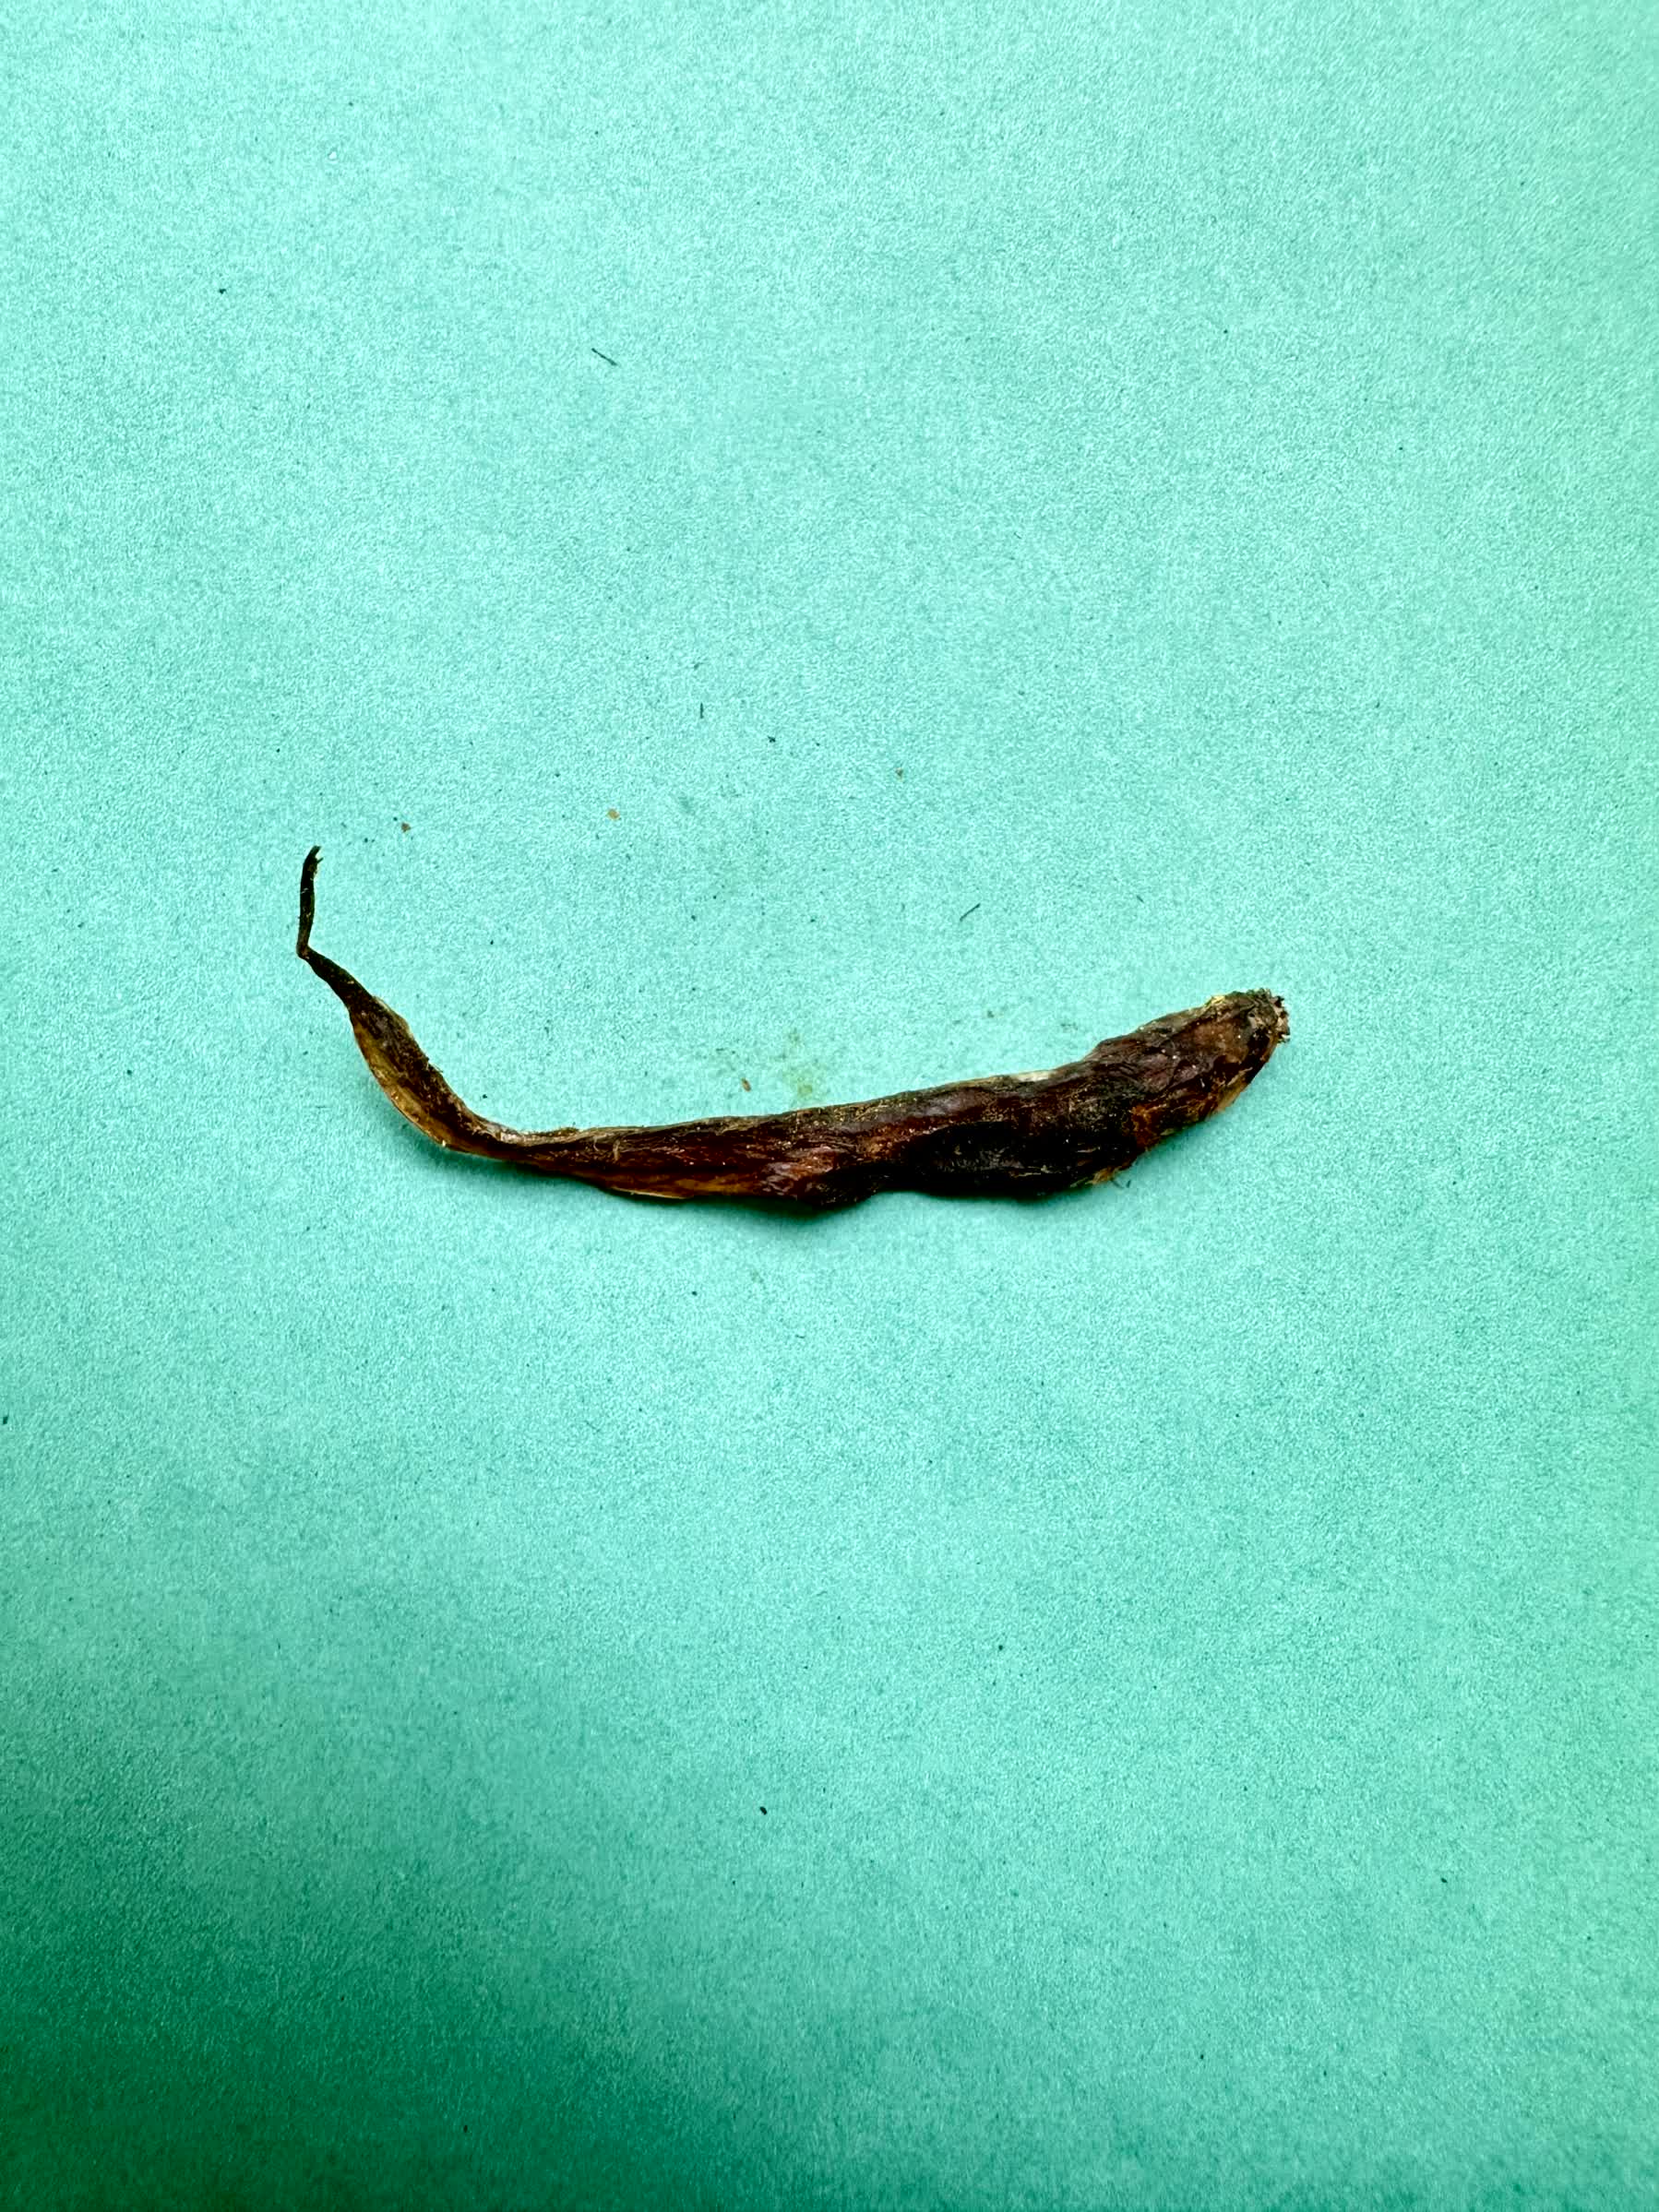
Species: Chewa